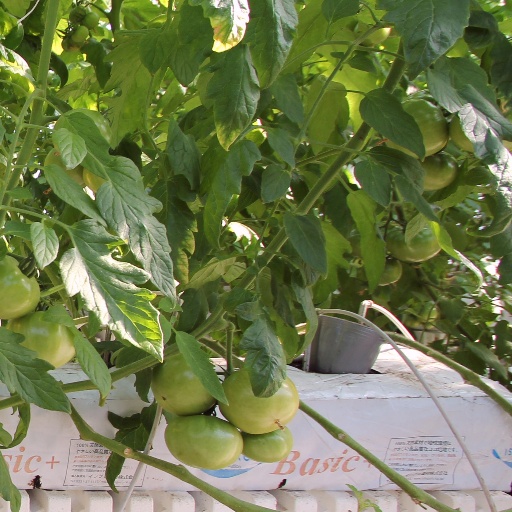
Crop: tomato